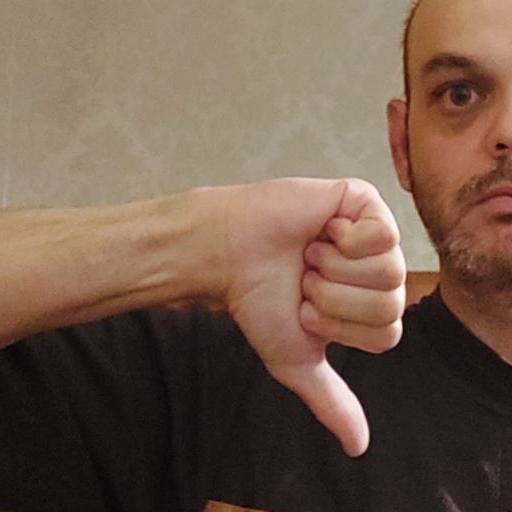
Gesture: dislike